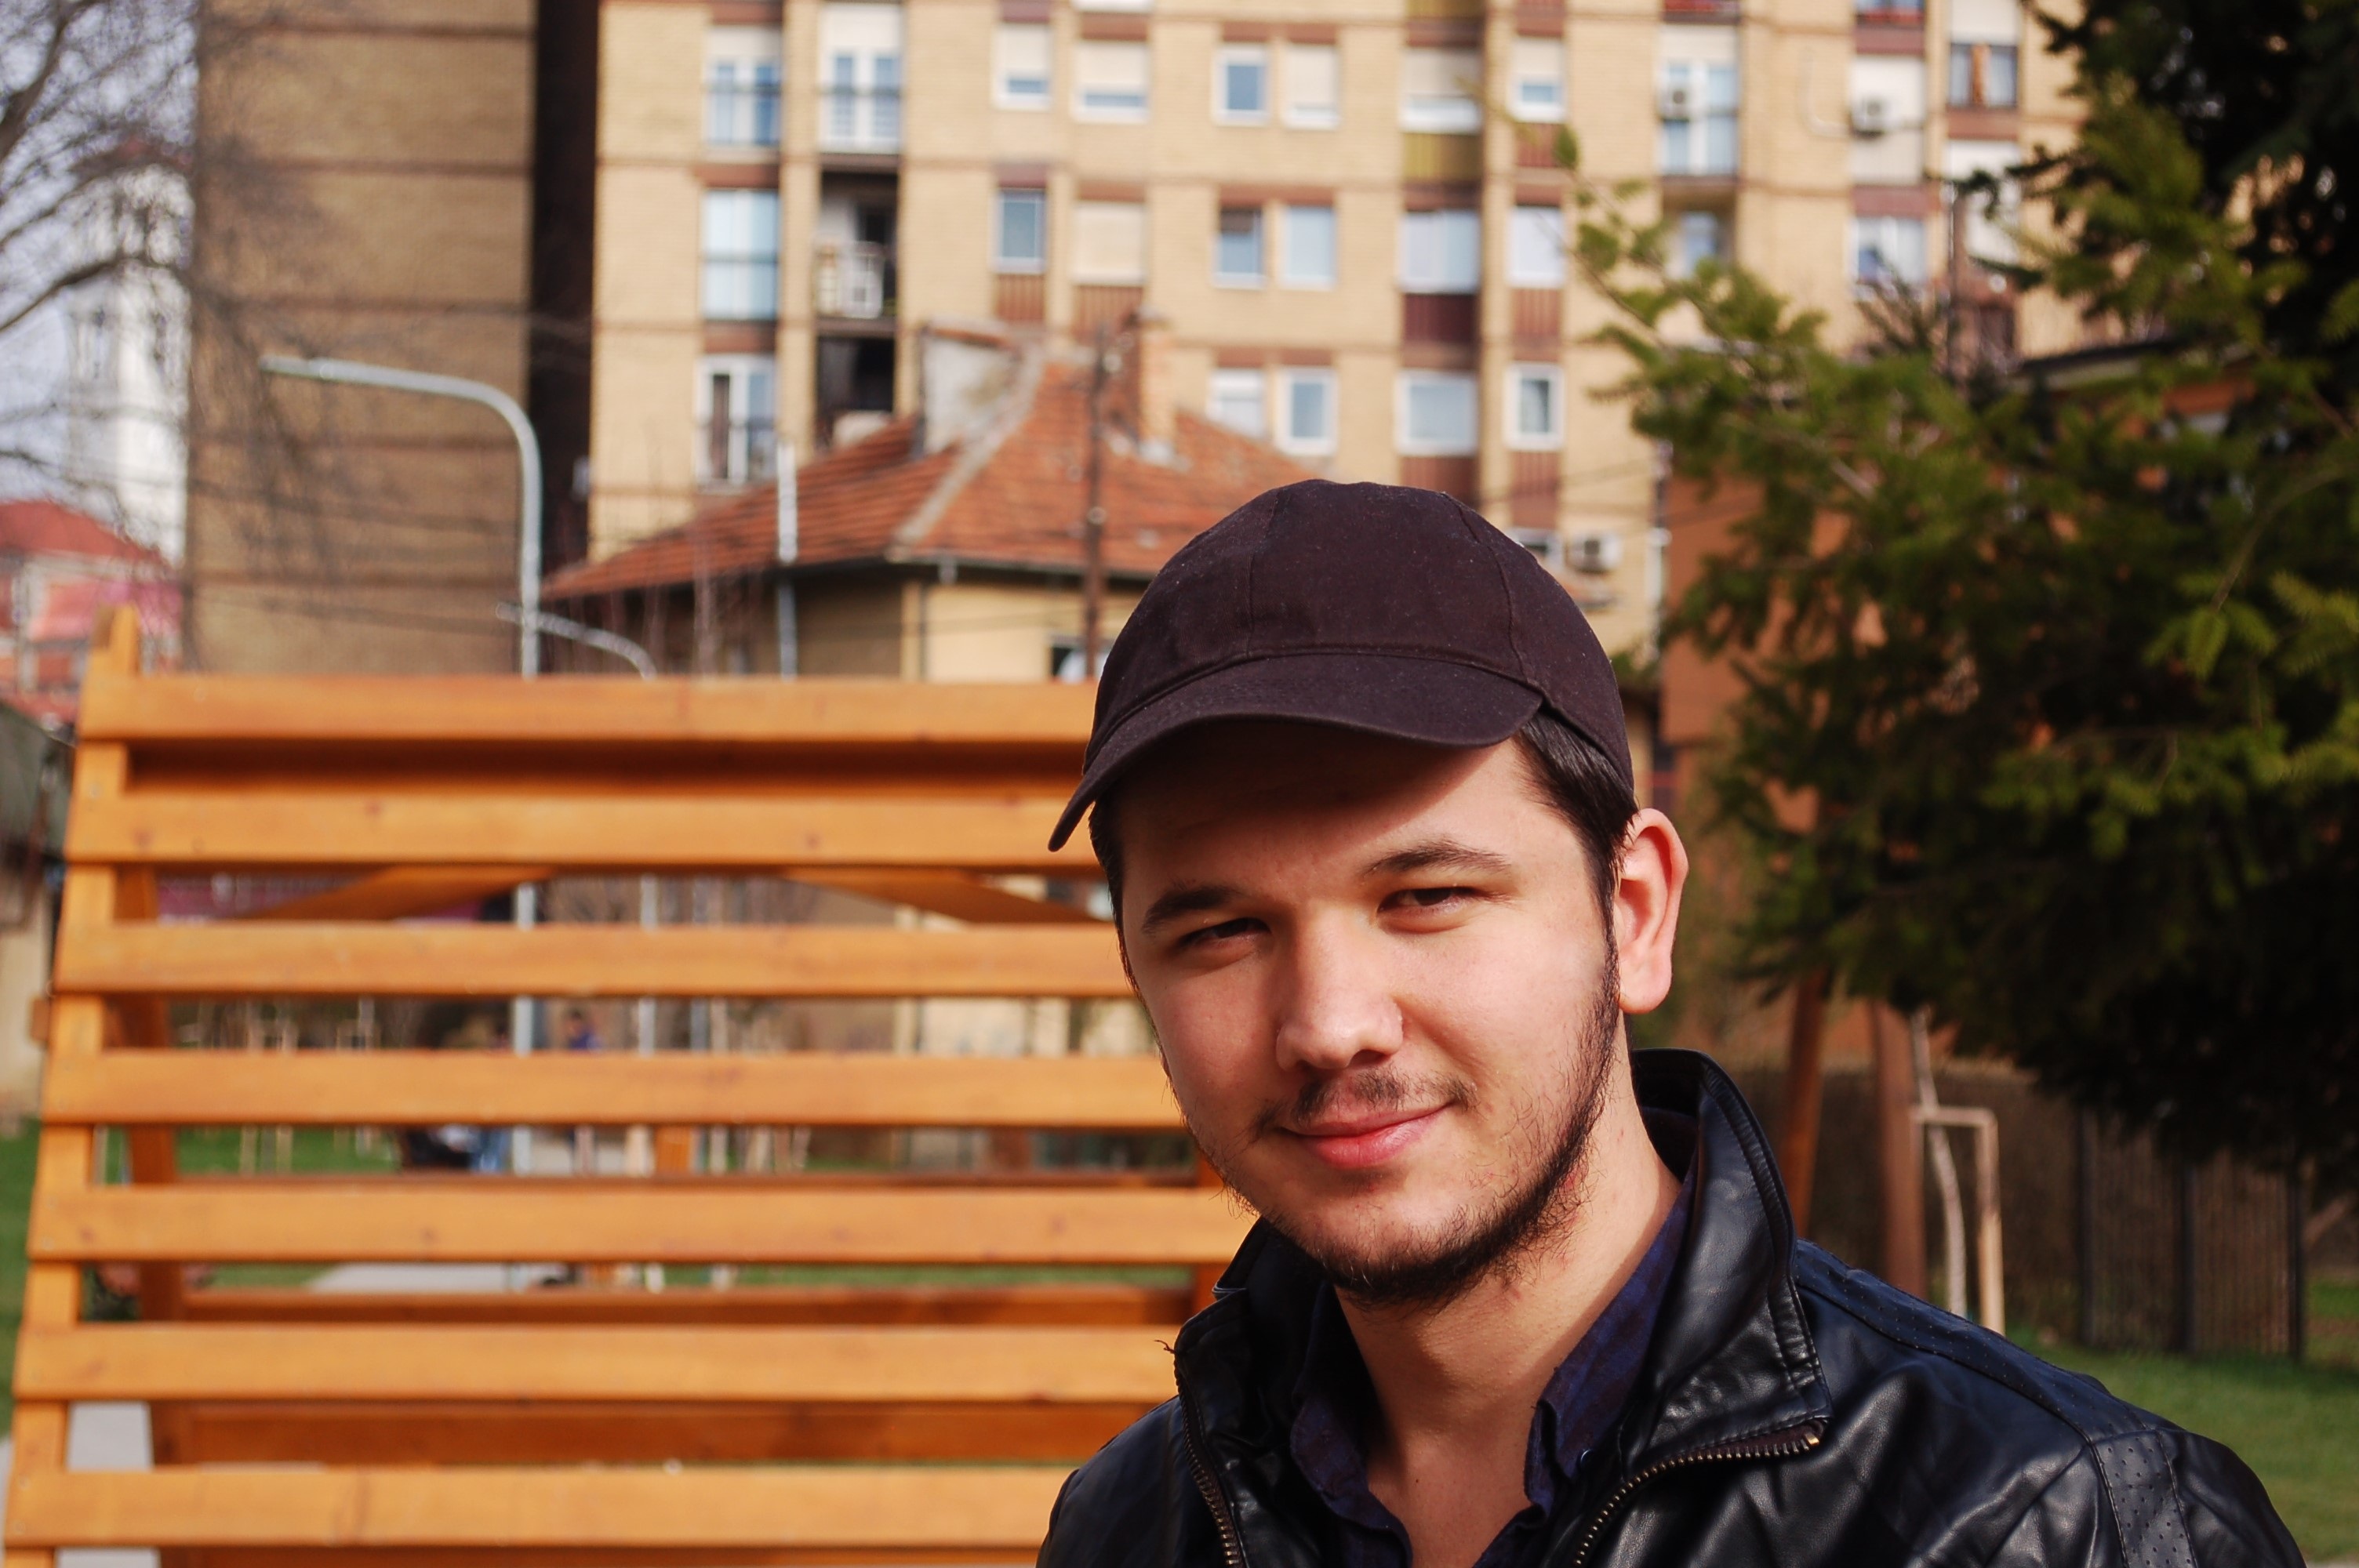
man, rock, person, music, people, hair, white, string, alone, looking, male, guy, portrait, model, young, youth, instrument, action, metal, studio, fashion, blue, professional, playing, lifestyle, smiling, smile, energy, caucasian, outdoors, face, men, indoors, pop, jazz, one, happy, musical, performance, pose, vertical, expression, emotional, culture, shot, sexy, style, good, mascot, handsome, casual, attractive, adult, hobby, confident, twenties, 20s, music studio, eccentric, handsome man, masculinity, masculine, 25 30